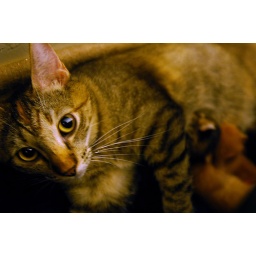
Molly's all wonderin' why I'm in her face while she's nursing her cute kittens.